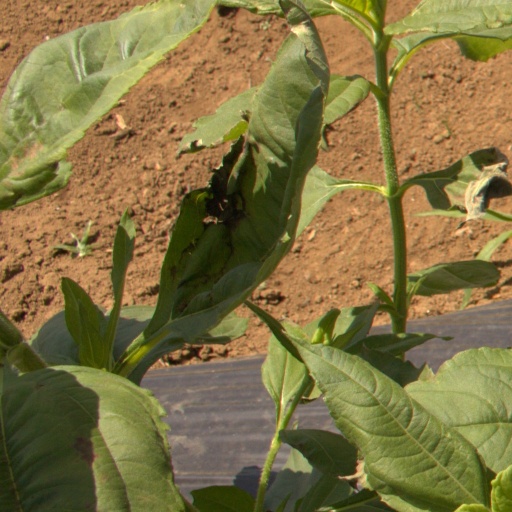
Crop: Jerusalem artichoke